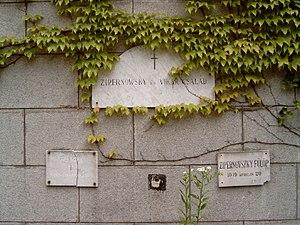
Károly Zipernowsky est un électrotechnicien hongrois connu pour avoir inventé un nouveau type de transformateur électrique.